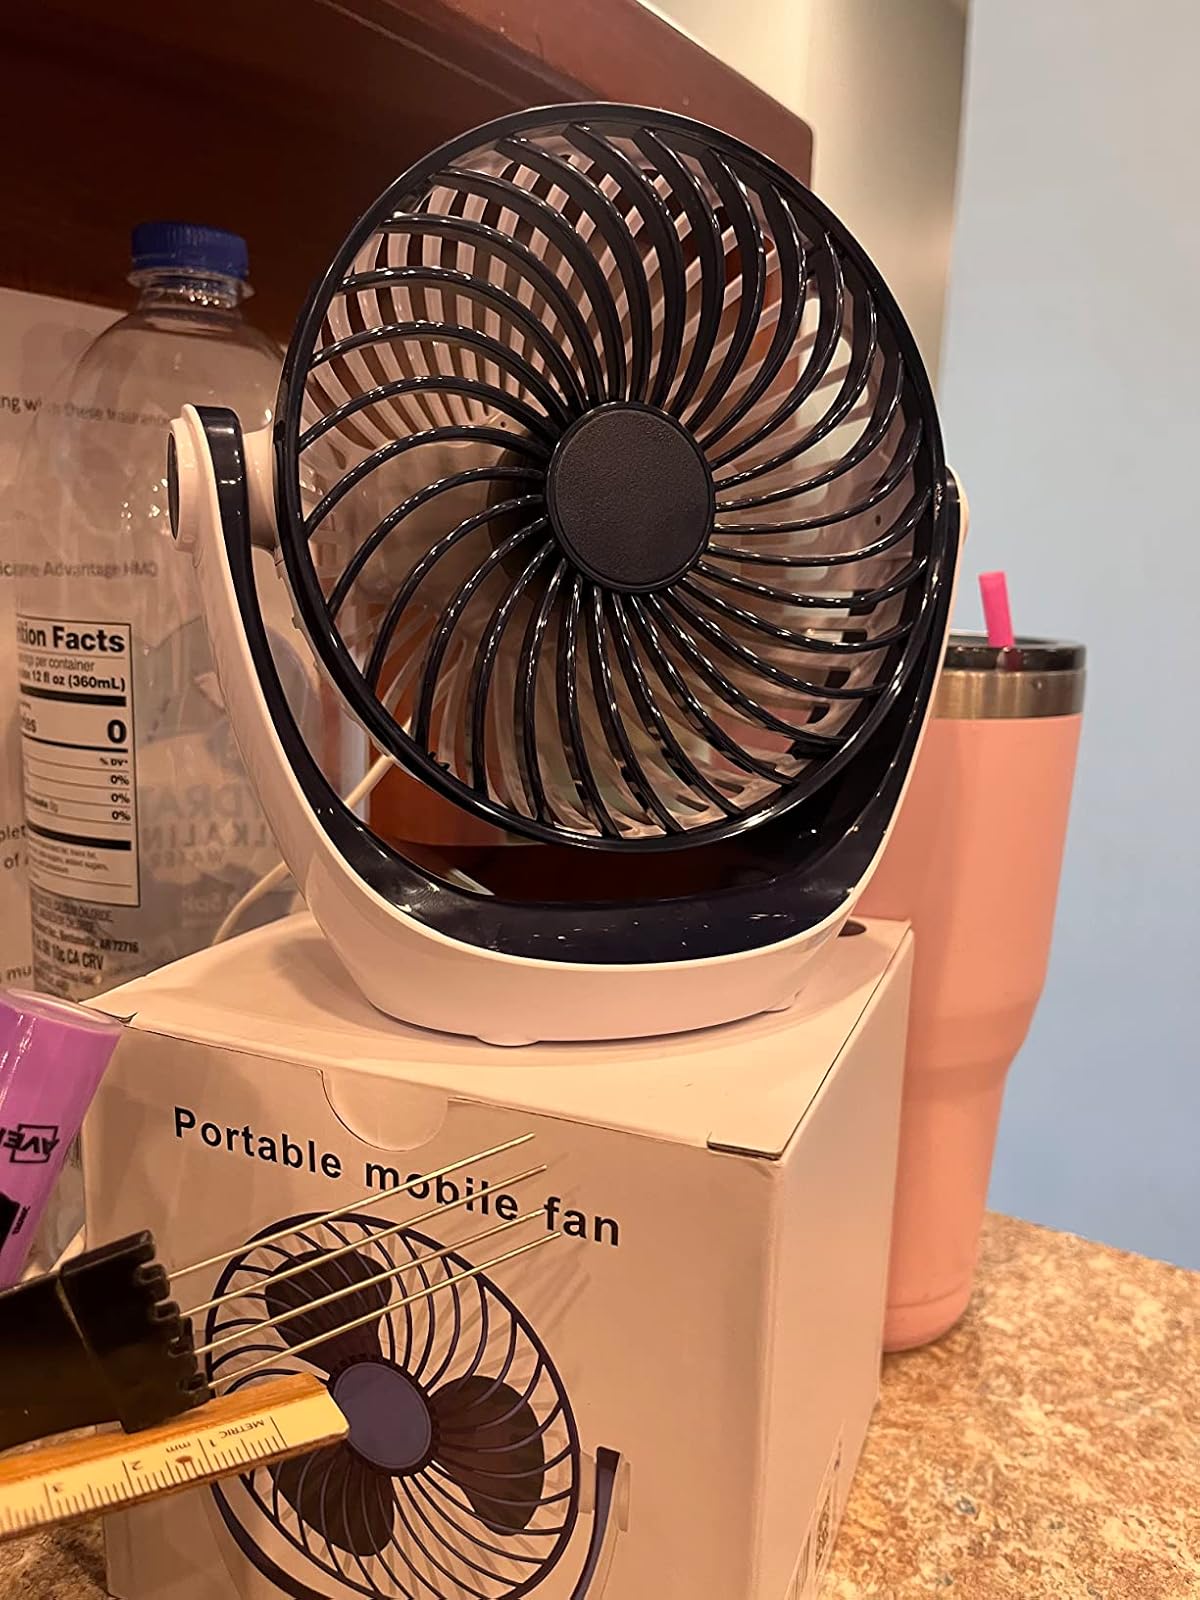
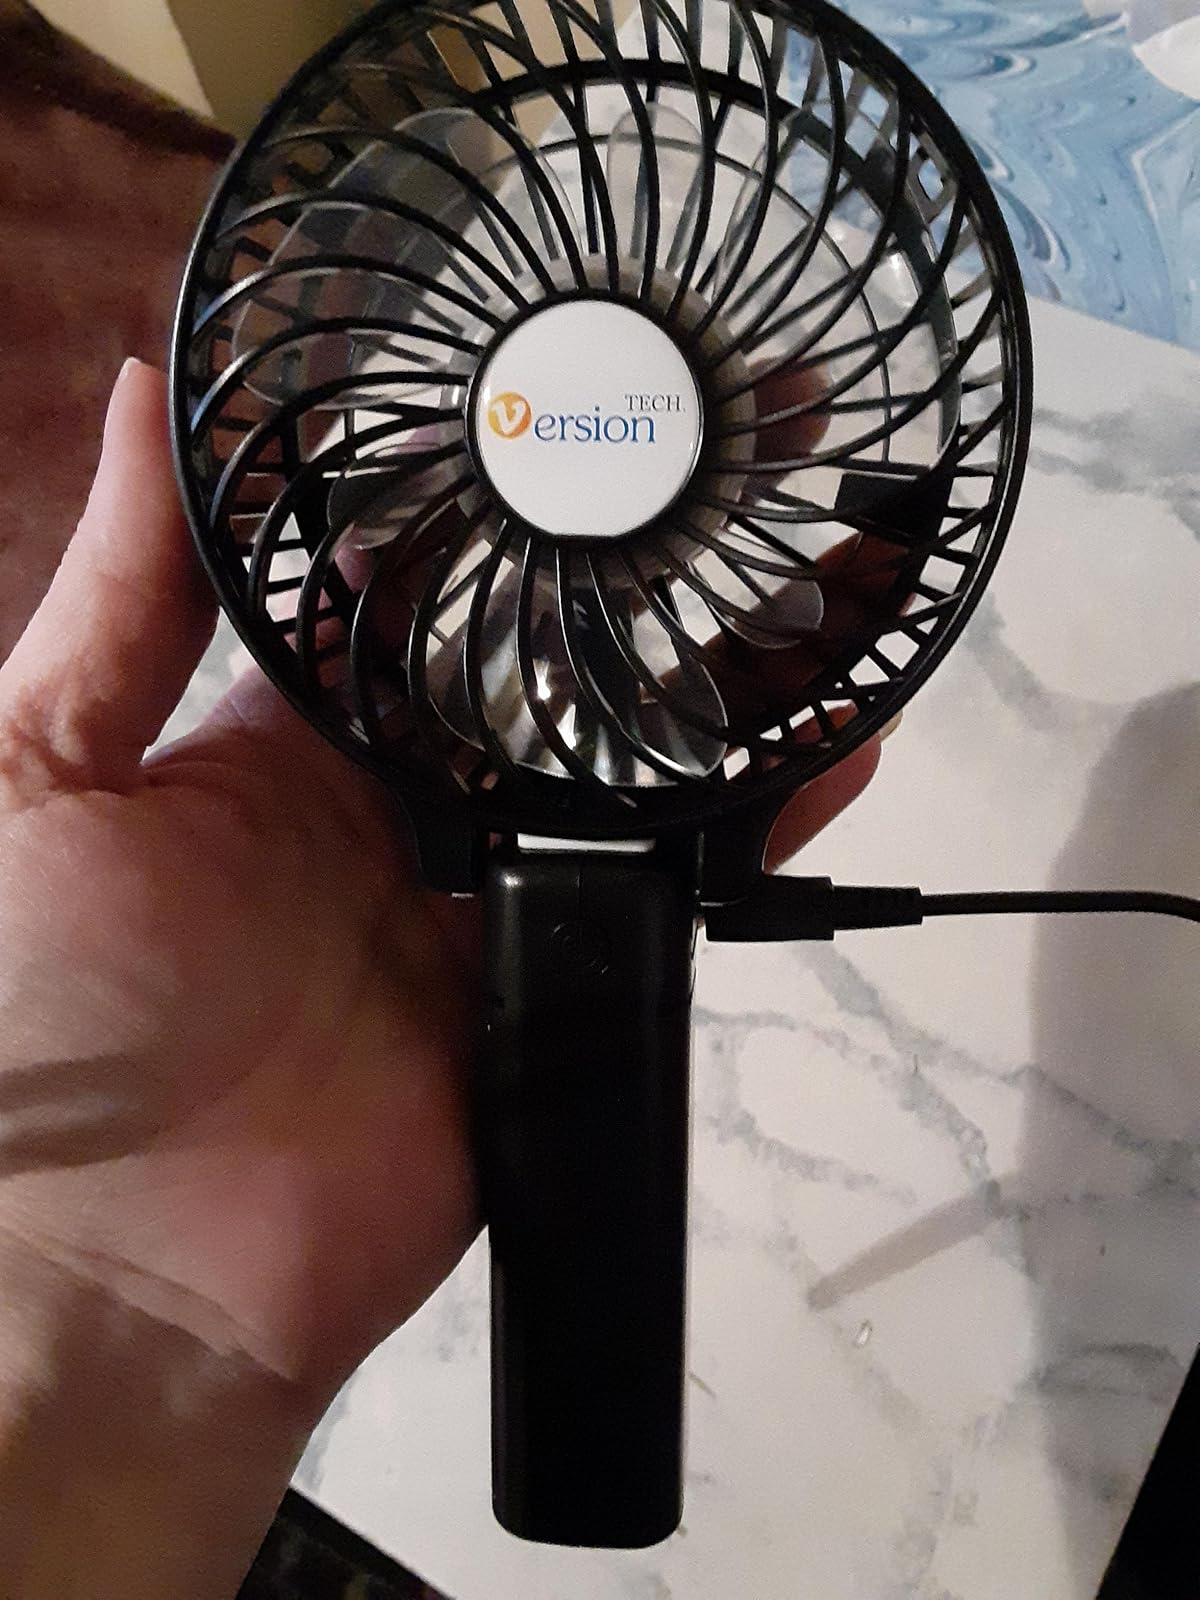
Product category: fan
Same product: no